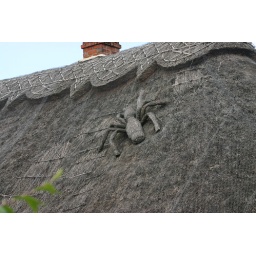
Close up of the beast of Whitchurch. Some thatched roofs have a signature anaimal/bird by the thatcher who created/built the roof